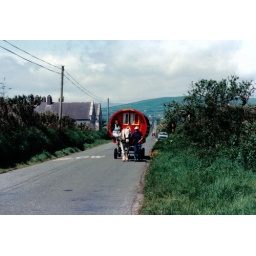
Taken on a road above and parallel to the main street of Glenarm.